Braulio Carrillo National Park

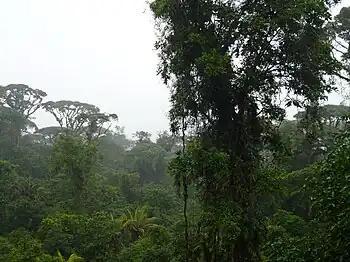
Talamancan montane forests in the park.

Braulio Carrillo National Park is a national park in Heredia Province, Cartago Province, Limón Province and San José Province, in central Costa Rica. It is part of the Central Conservation Area.